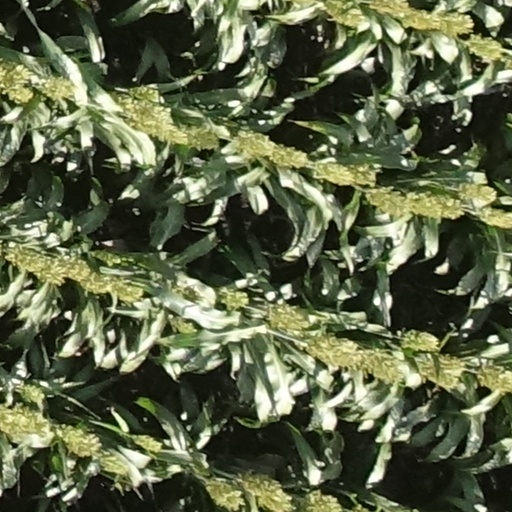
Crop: sorghum